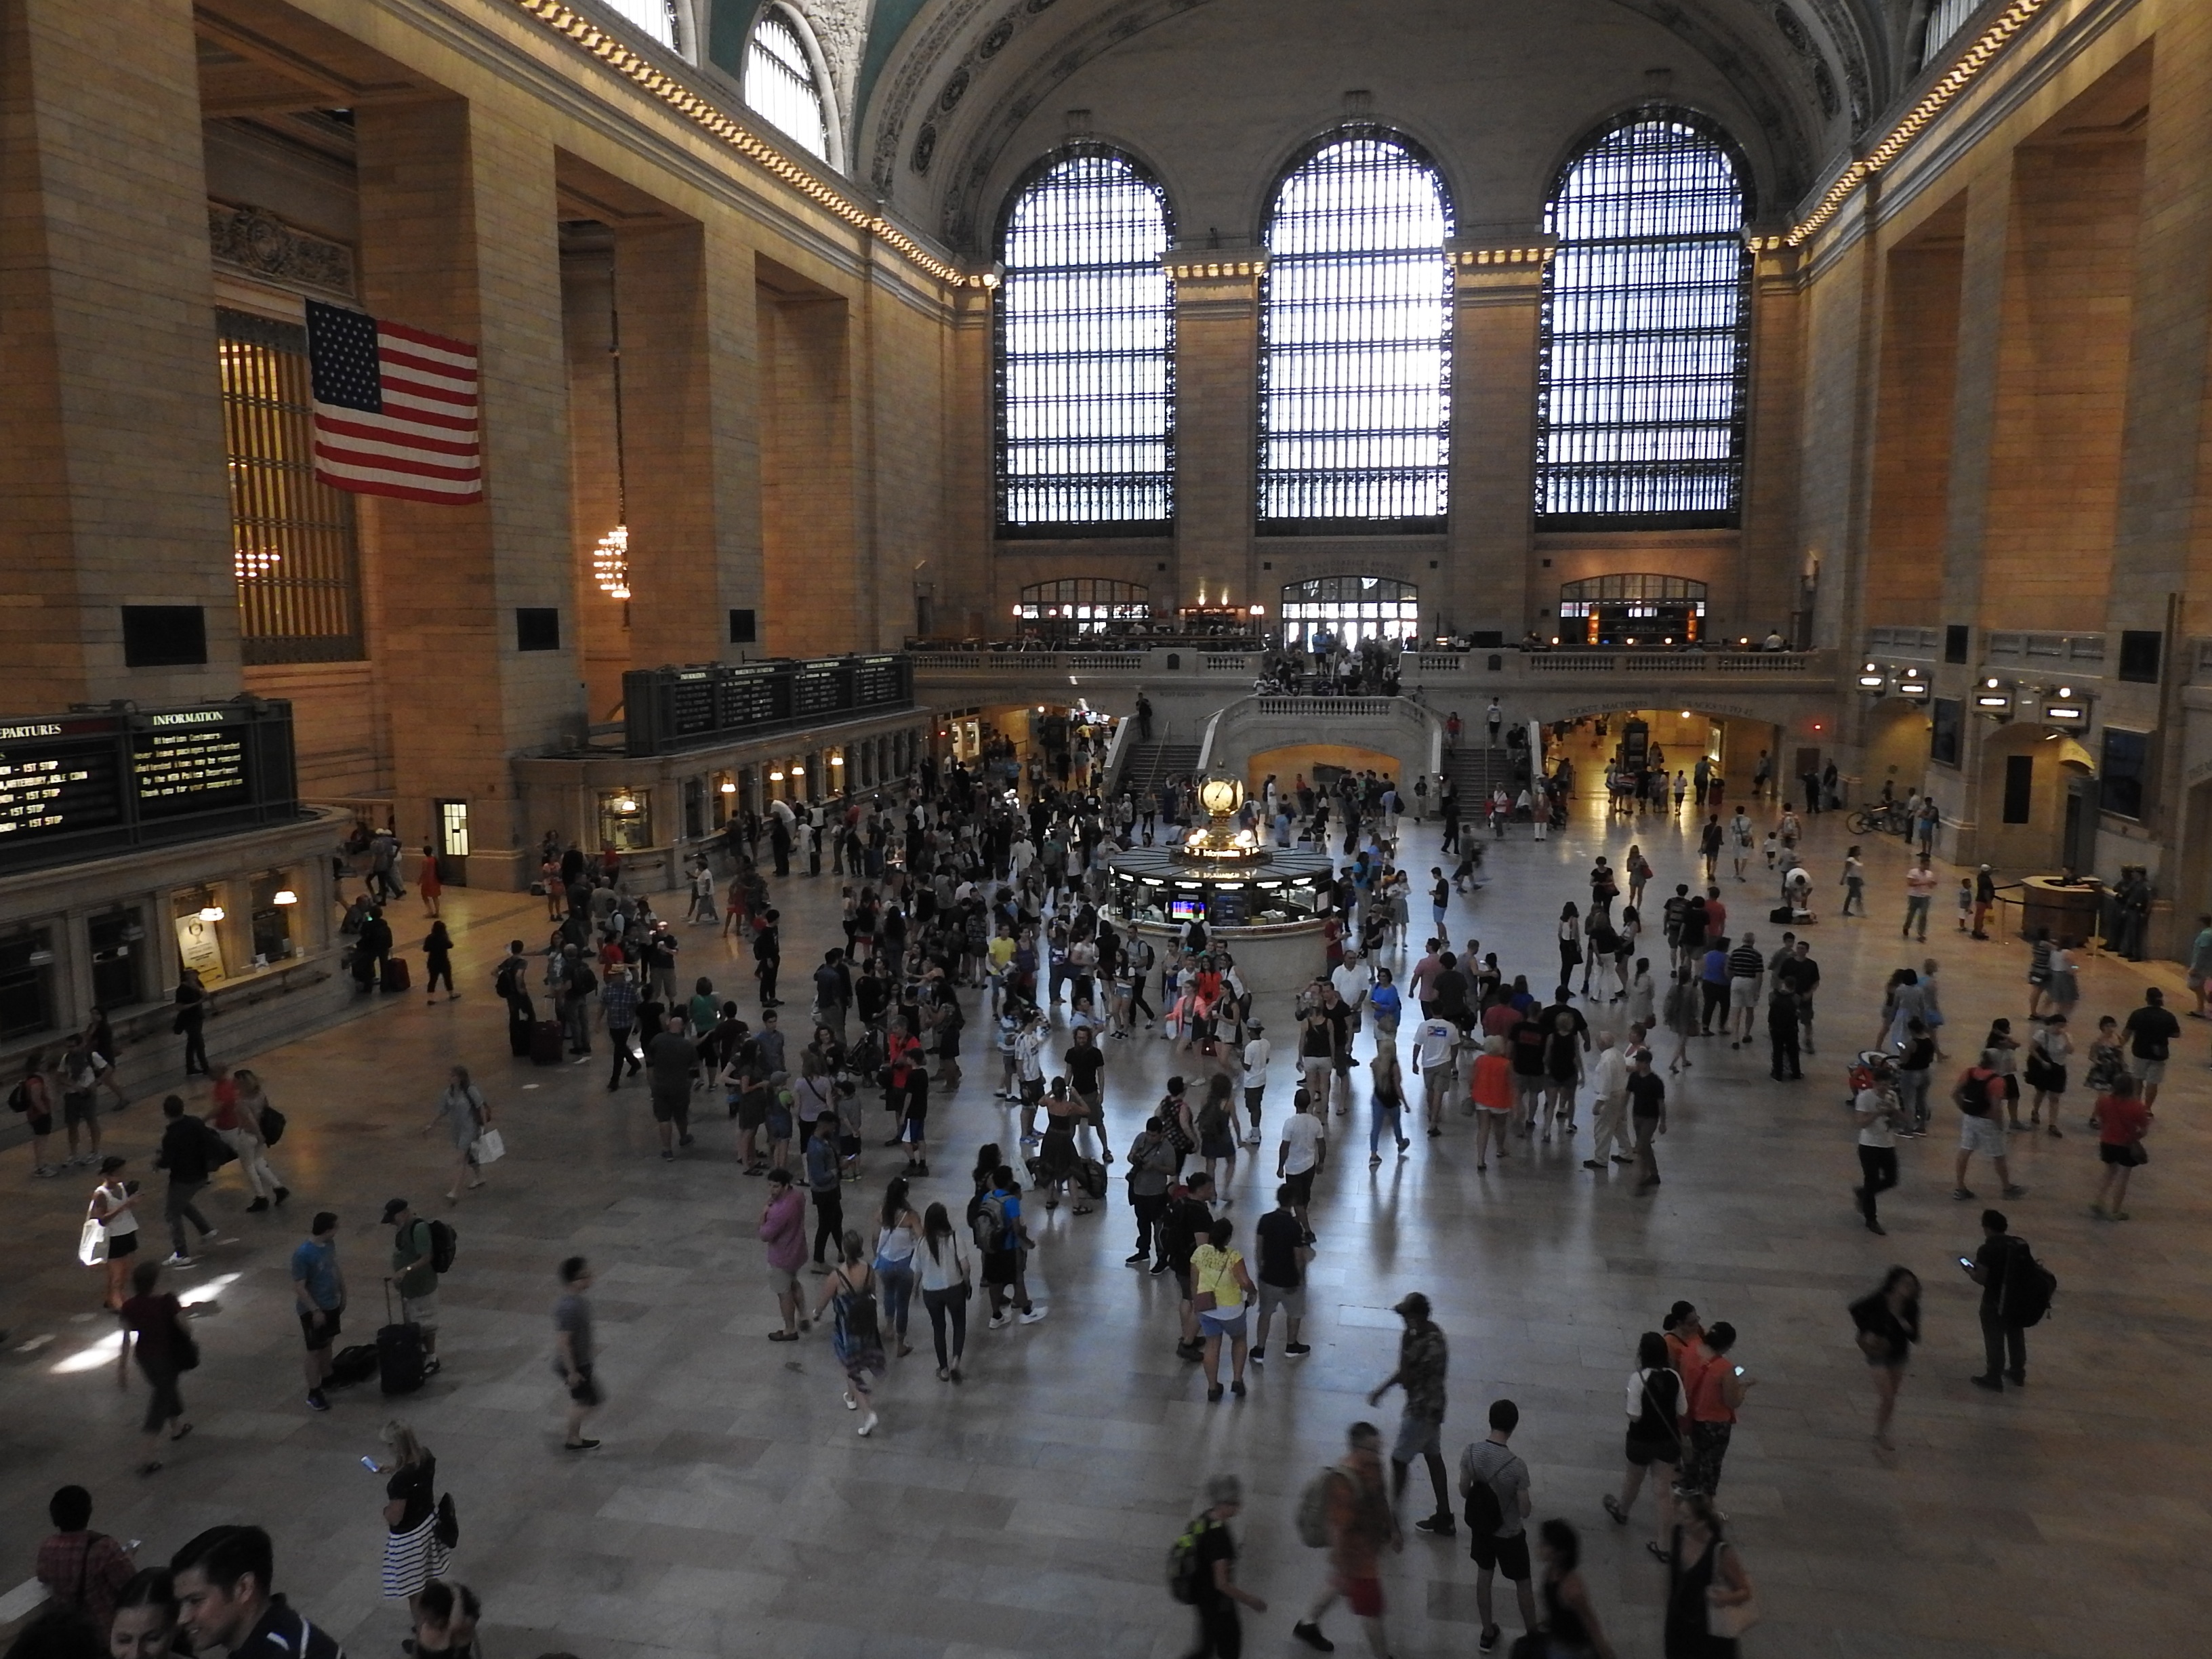
building, city, new york, crowd, nyc, plaza, station, grand central terminal, metro station, tourist attraction, shopping mall, human settlement